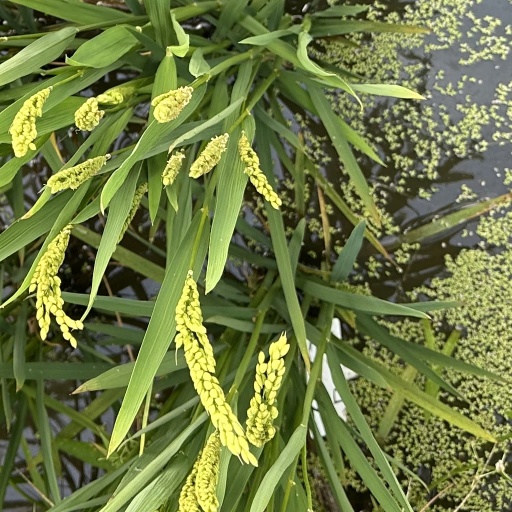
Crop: rice